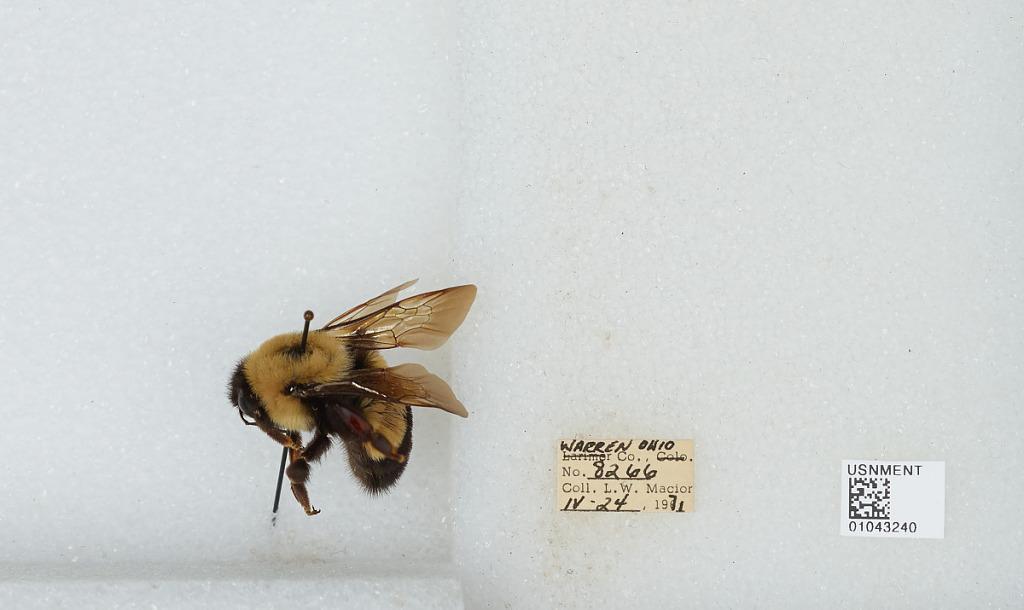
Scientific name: Bombus (Bombus) affinis Cresson
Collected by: L. Macior
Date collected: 1971-4-24
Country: United States
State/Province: Ohio
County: Warren
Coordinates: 39.4242, -84.1856